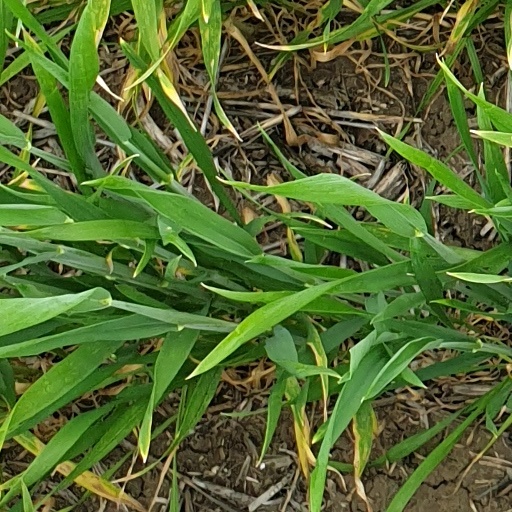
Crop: wheat